International relations of Wales

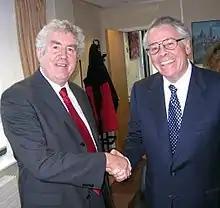
Former First Minister of Wales Rhodri Morgan with U.S. Ambassador Robert Tuttle in Cardiff (2005)

In 2022, Laura McAllister, Professor of Public Policy at the University of Cardiff, argued that increasing globalization and the growth of Welsh exports would enable "a relatively small country such as Wales [to] now be more assertive" in the international arena.